Falana

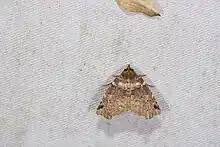
The falana sordid moth

Falana is a genus of moths of the family Erebidae. The genus was erected by Frederic Moore in 1882.